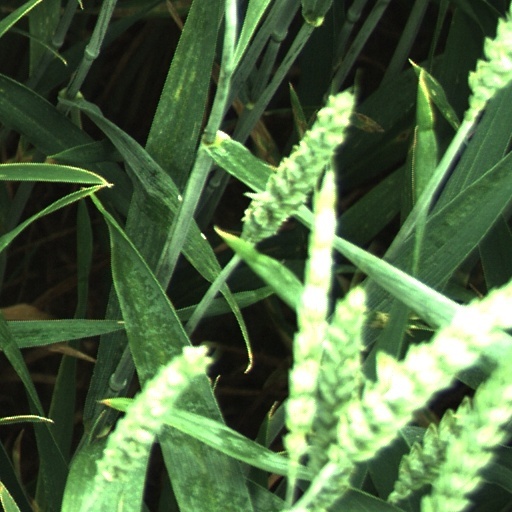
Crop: wheat